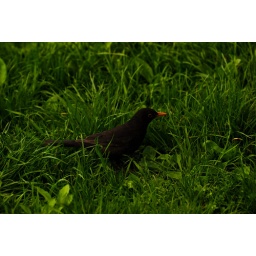
bird in the grass